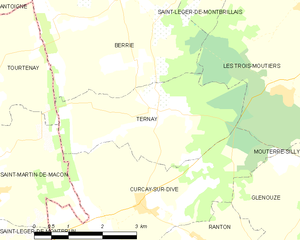
Carte des communes françaises Ternay